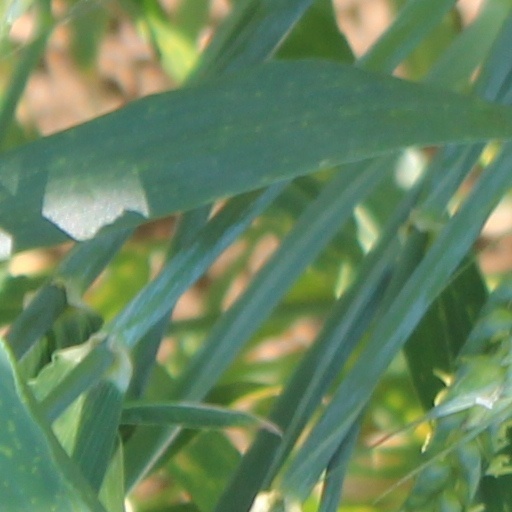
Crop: wheat